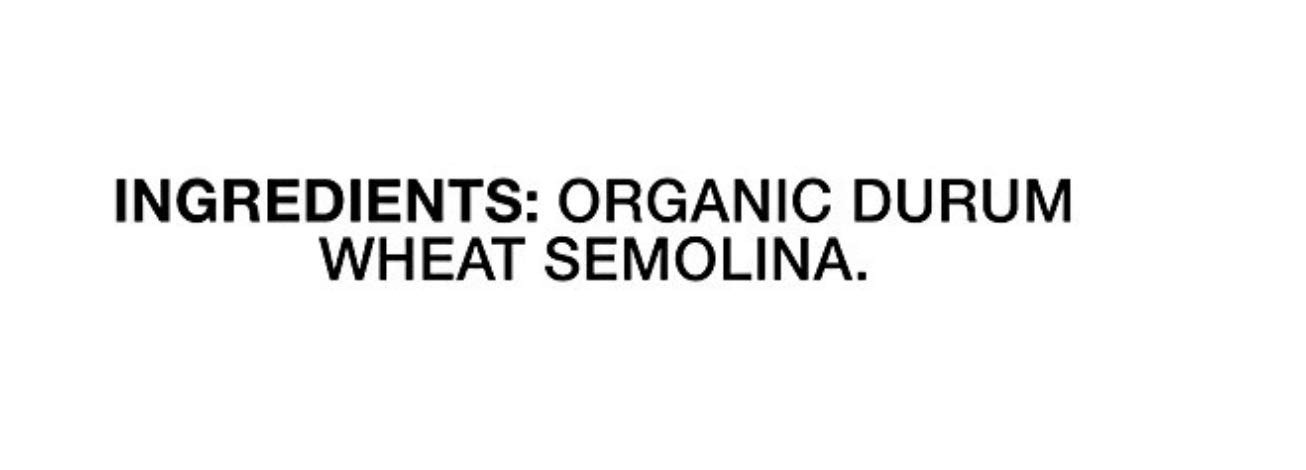
Item Name: Alessi - Pasta - Organic - Case of 12 - 16 oz.
Value: 6.0
Unit: Count

Price: 53.81